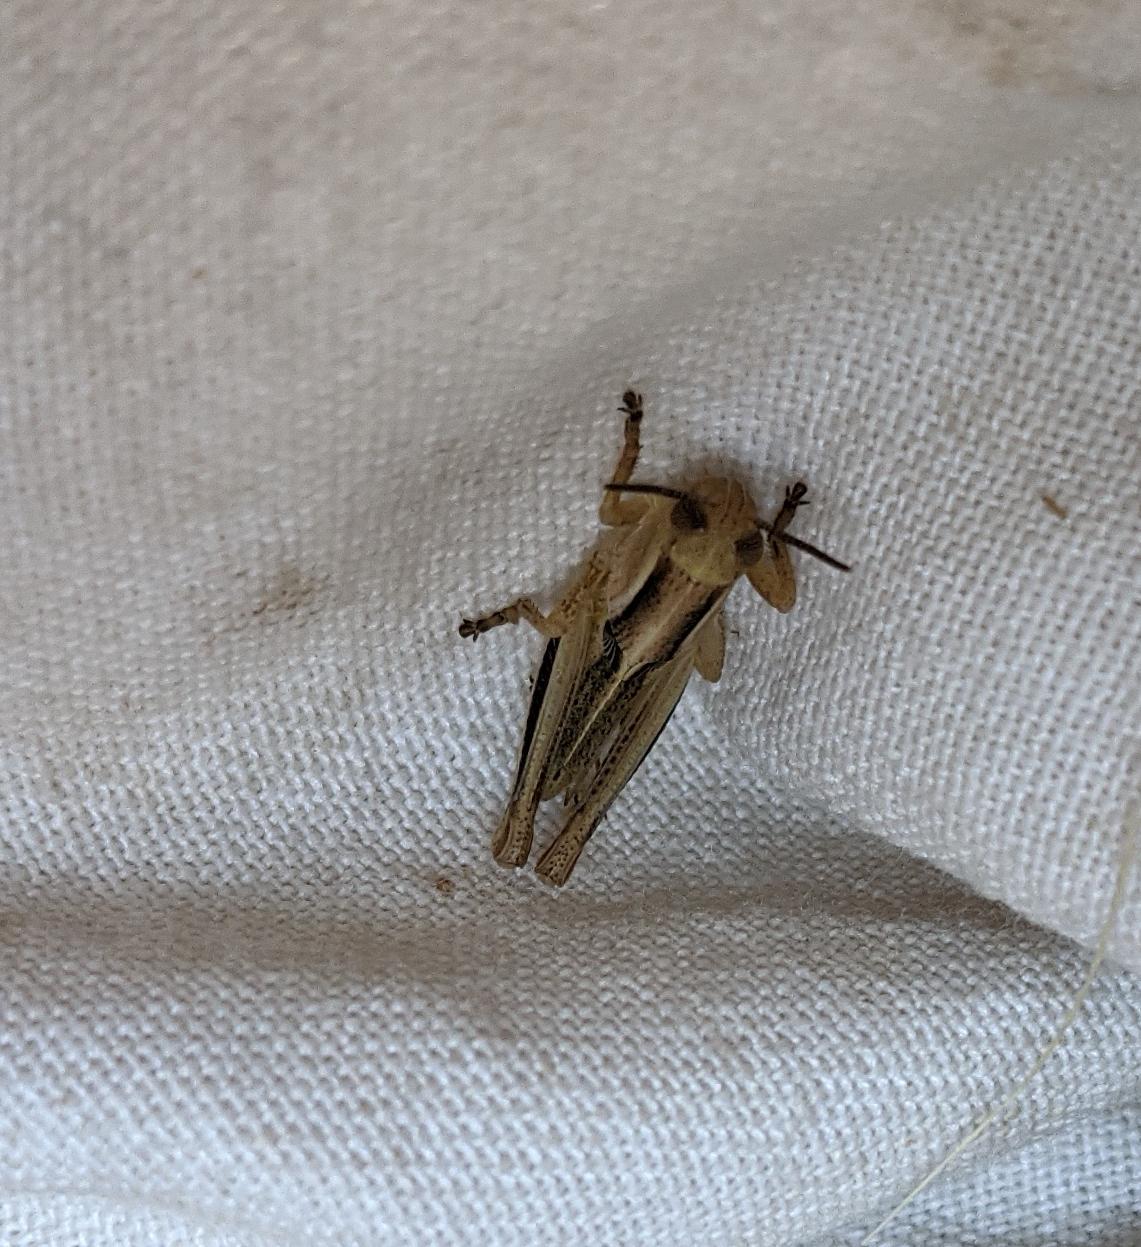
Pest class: occasional_pest